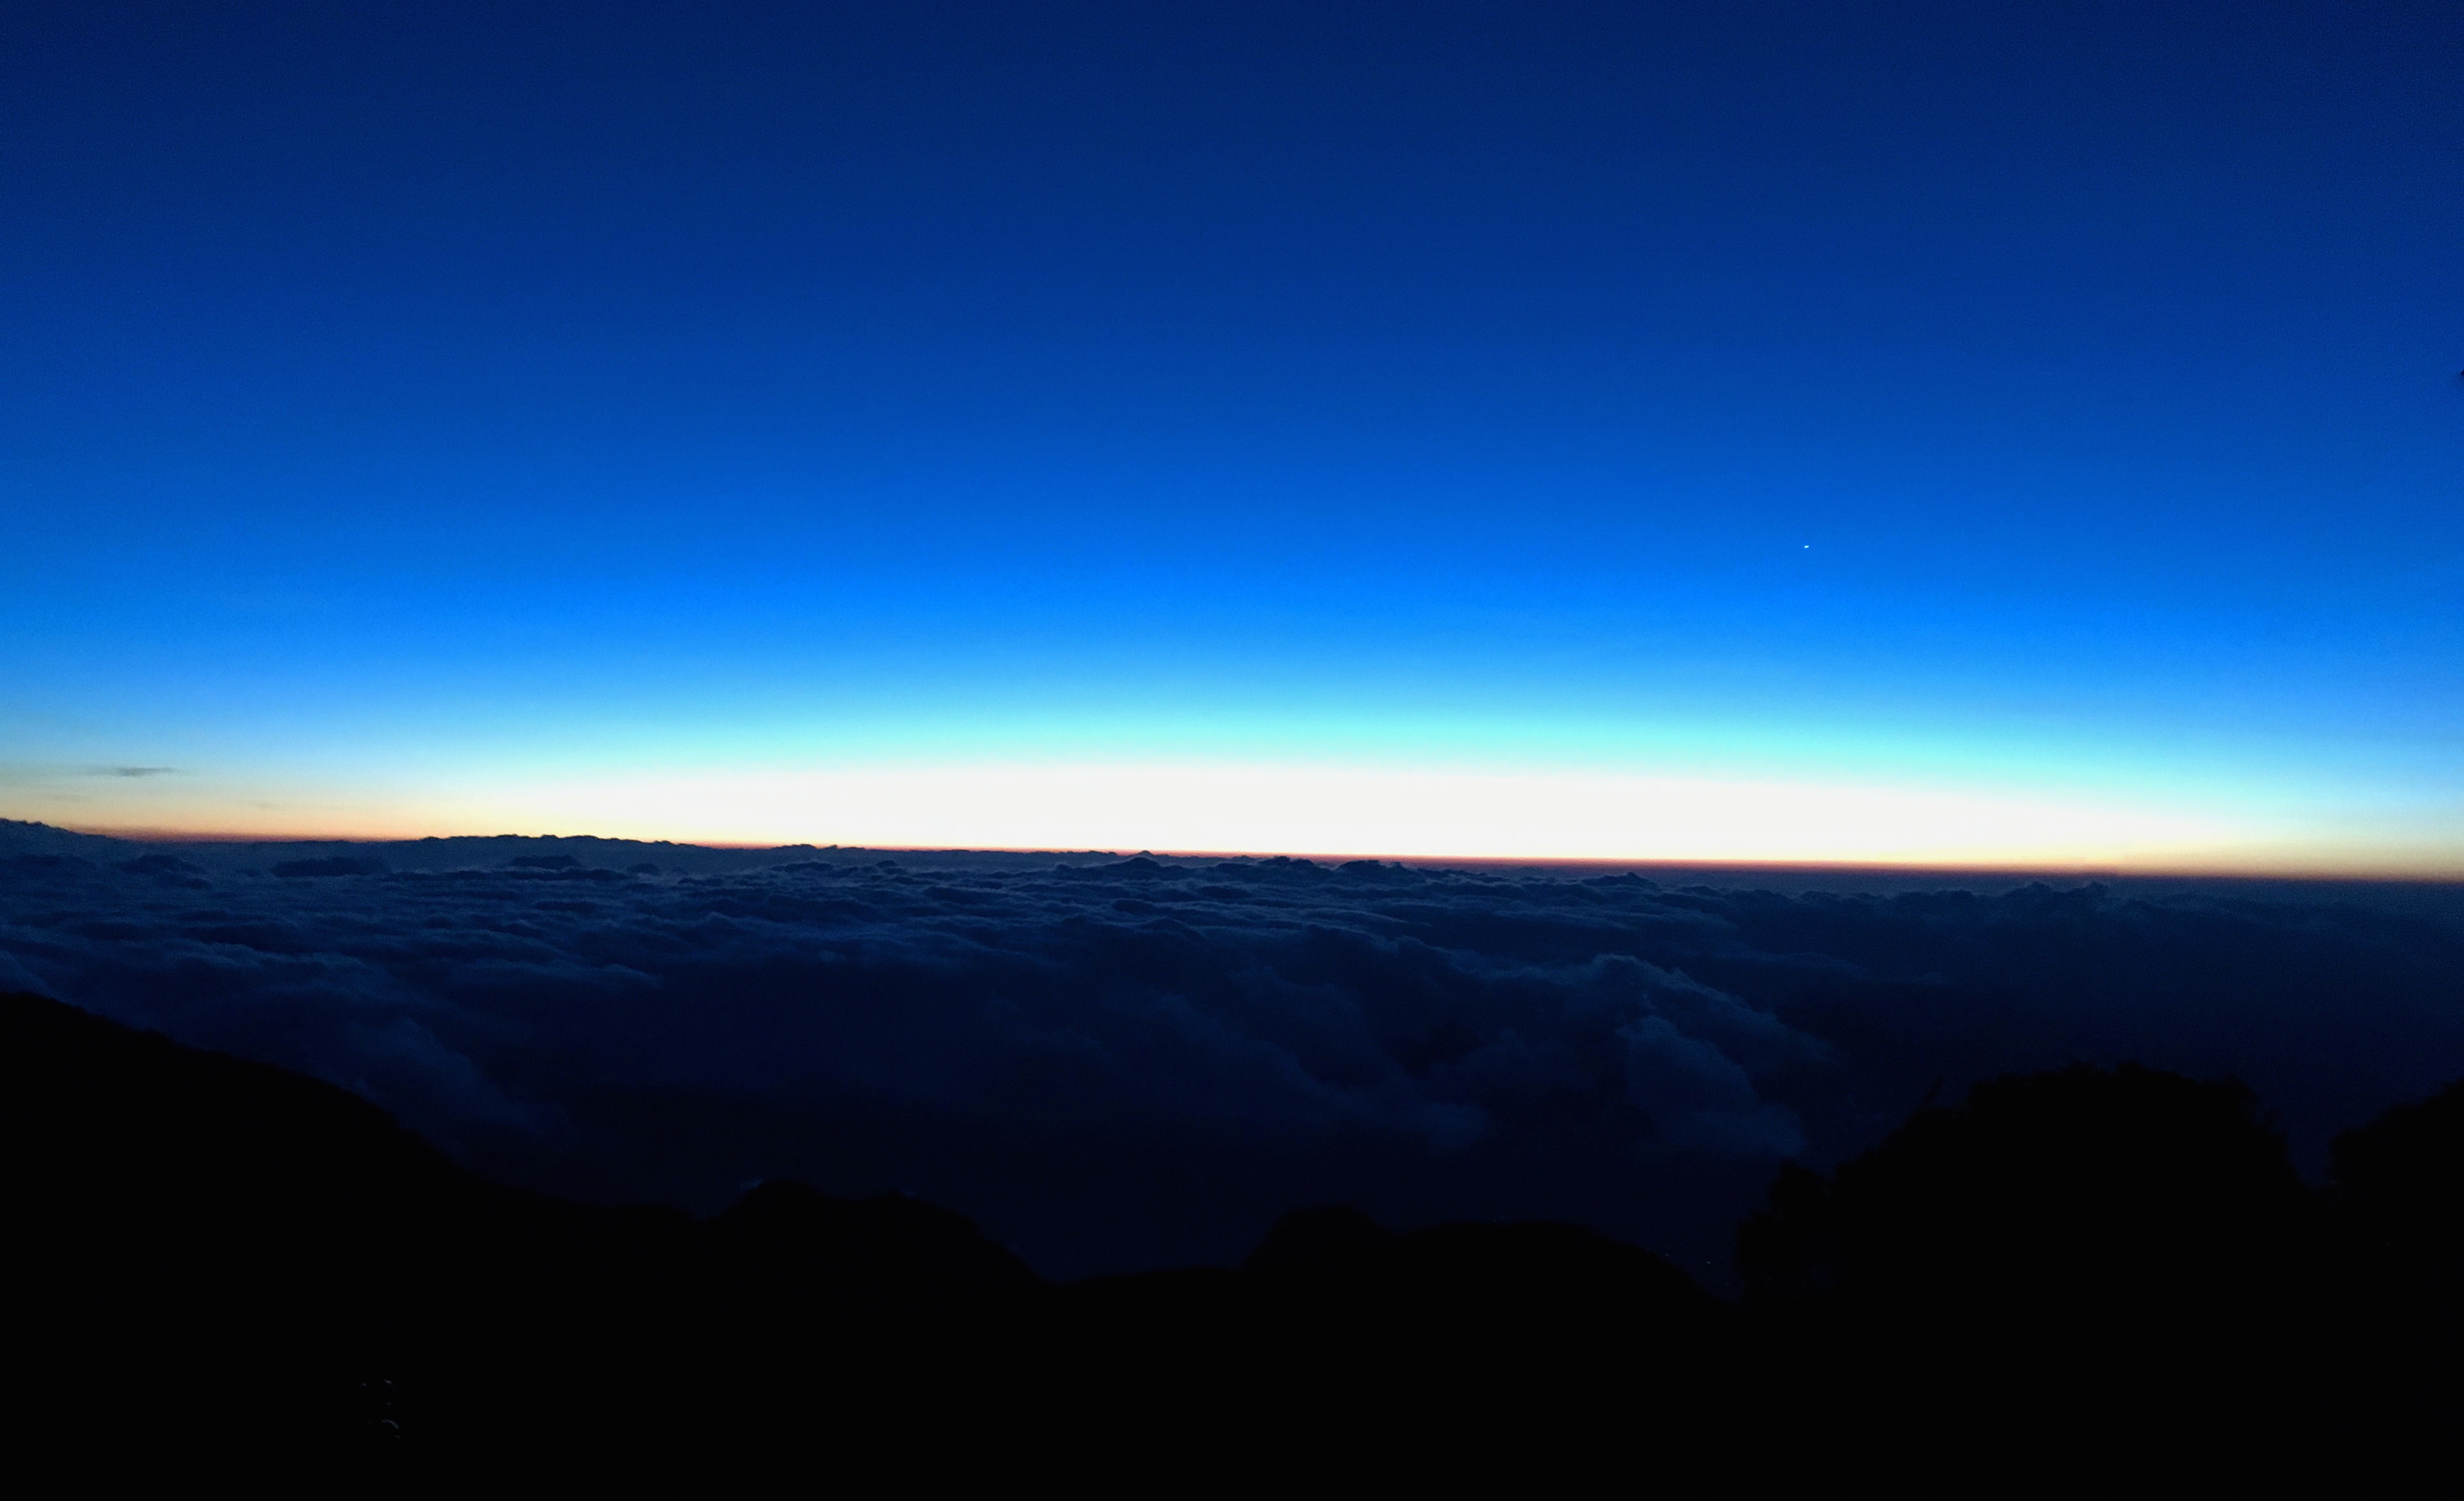
sea, horizon, mountain, light, cloud, sky, sunrise, sunset, night, sunlight, morning, hill, wave, dawn, atmosphere, dusk, evening, reflection, moonlight, atmospheric phenomenon, atmosphere of earth